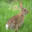
Label: rabbit